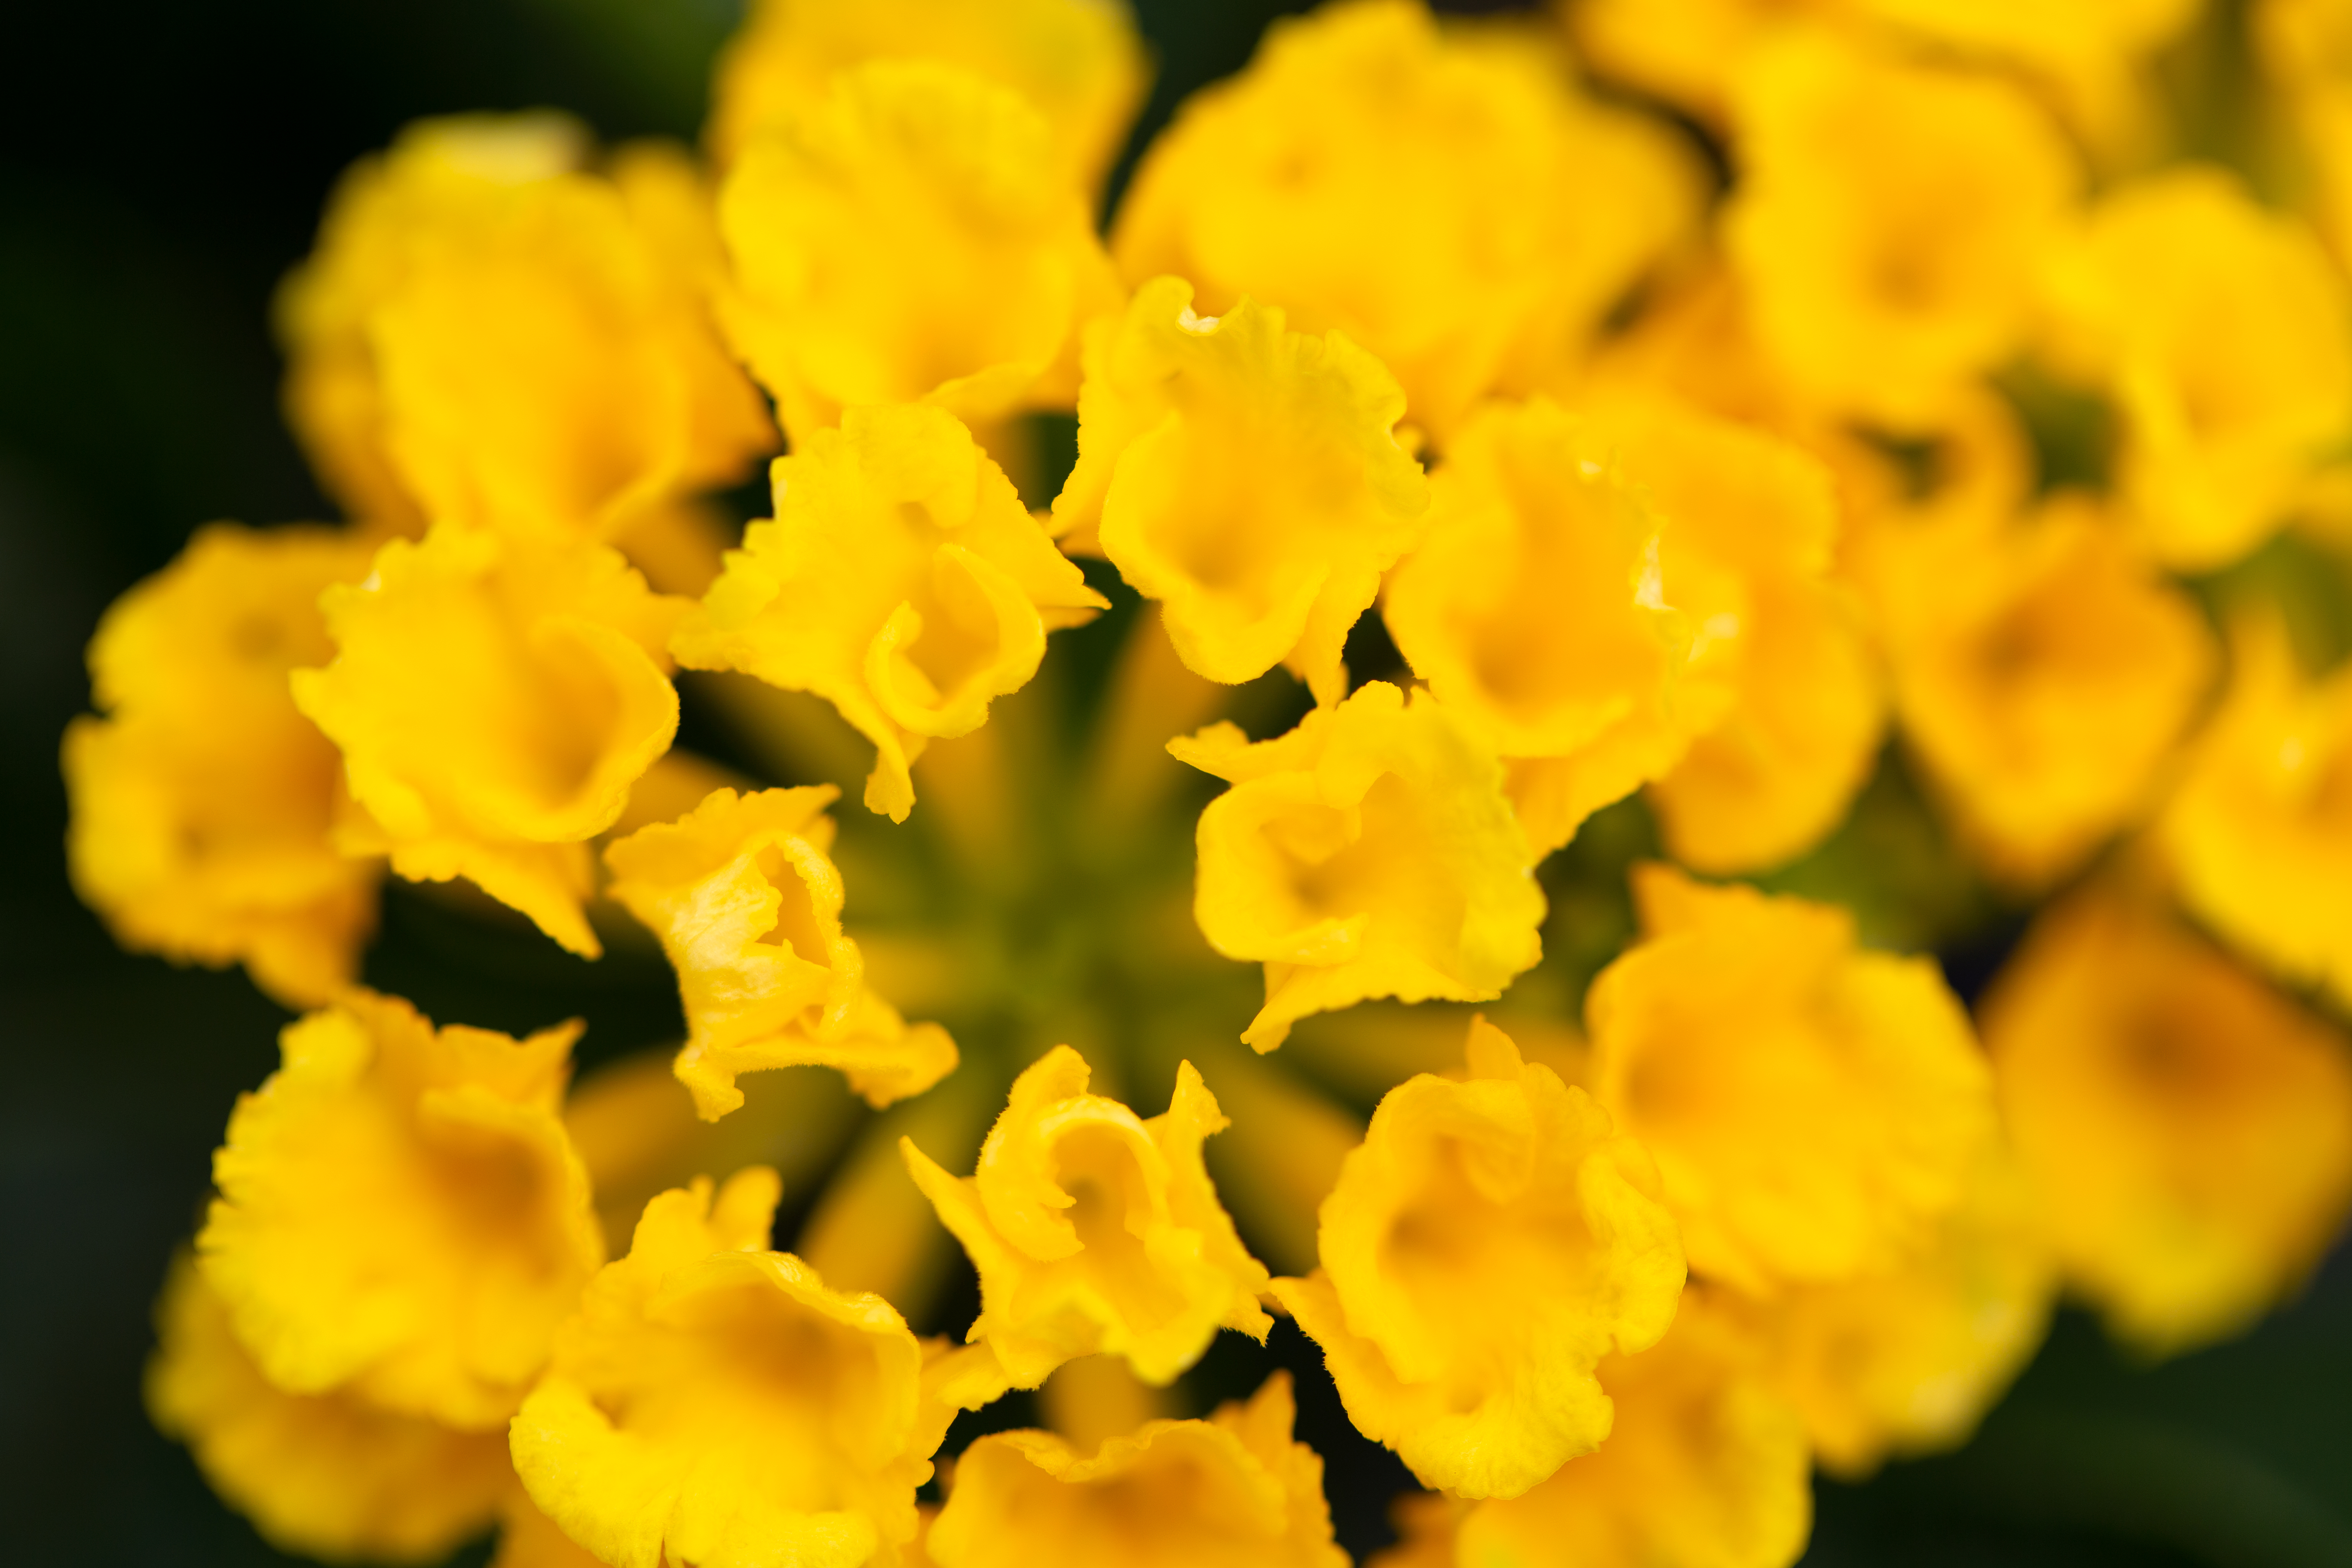
flower, yellow, petal, flowering plant, plant, lantana camara, macro photography, lantana, herbaceous plant, annual plant, verbena family